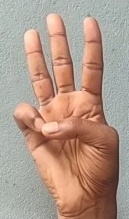
ASL sign: 6